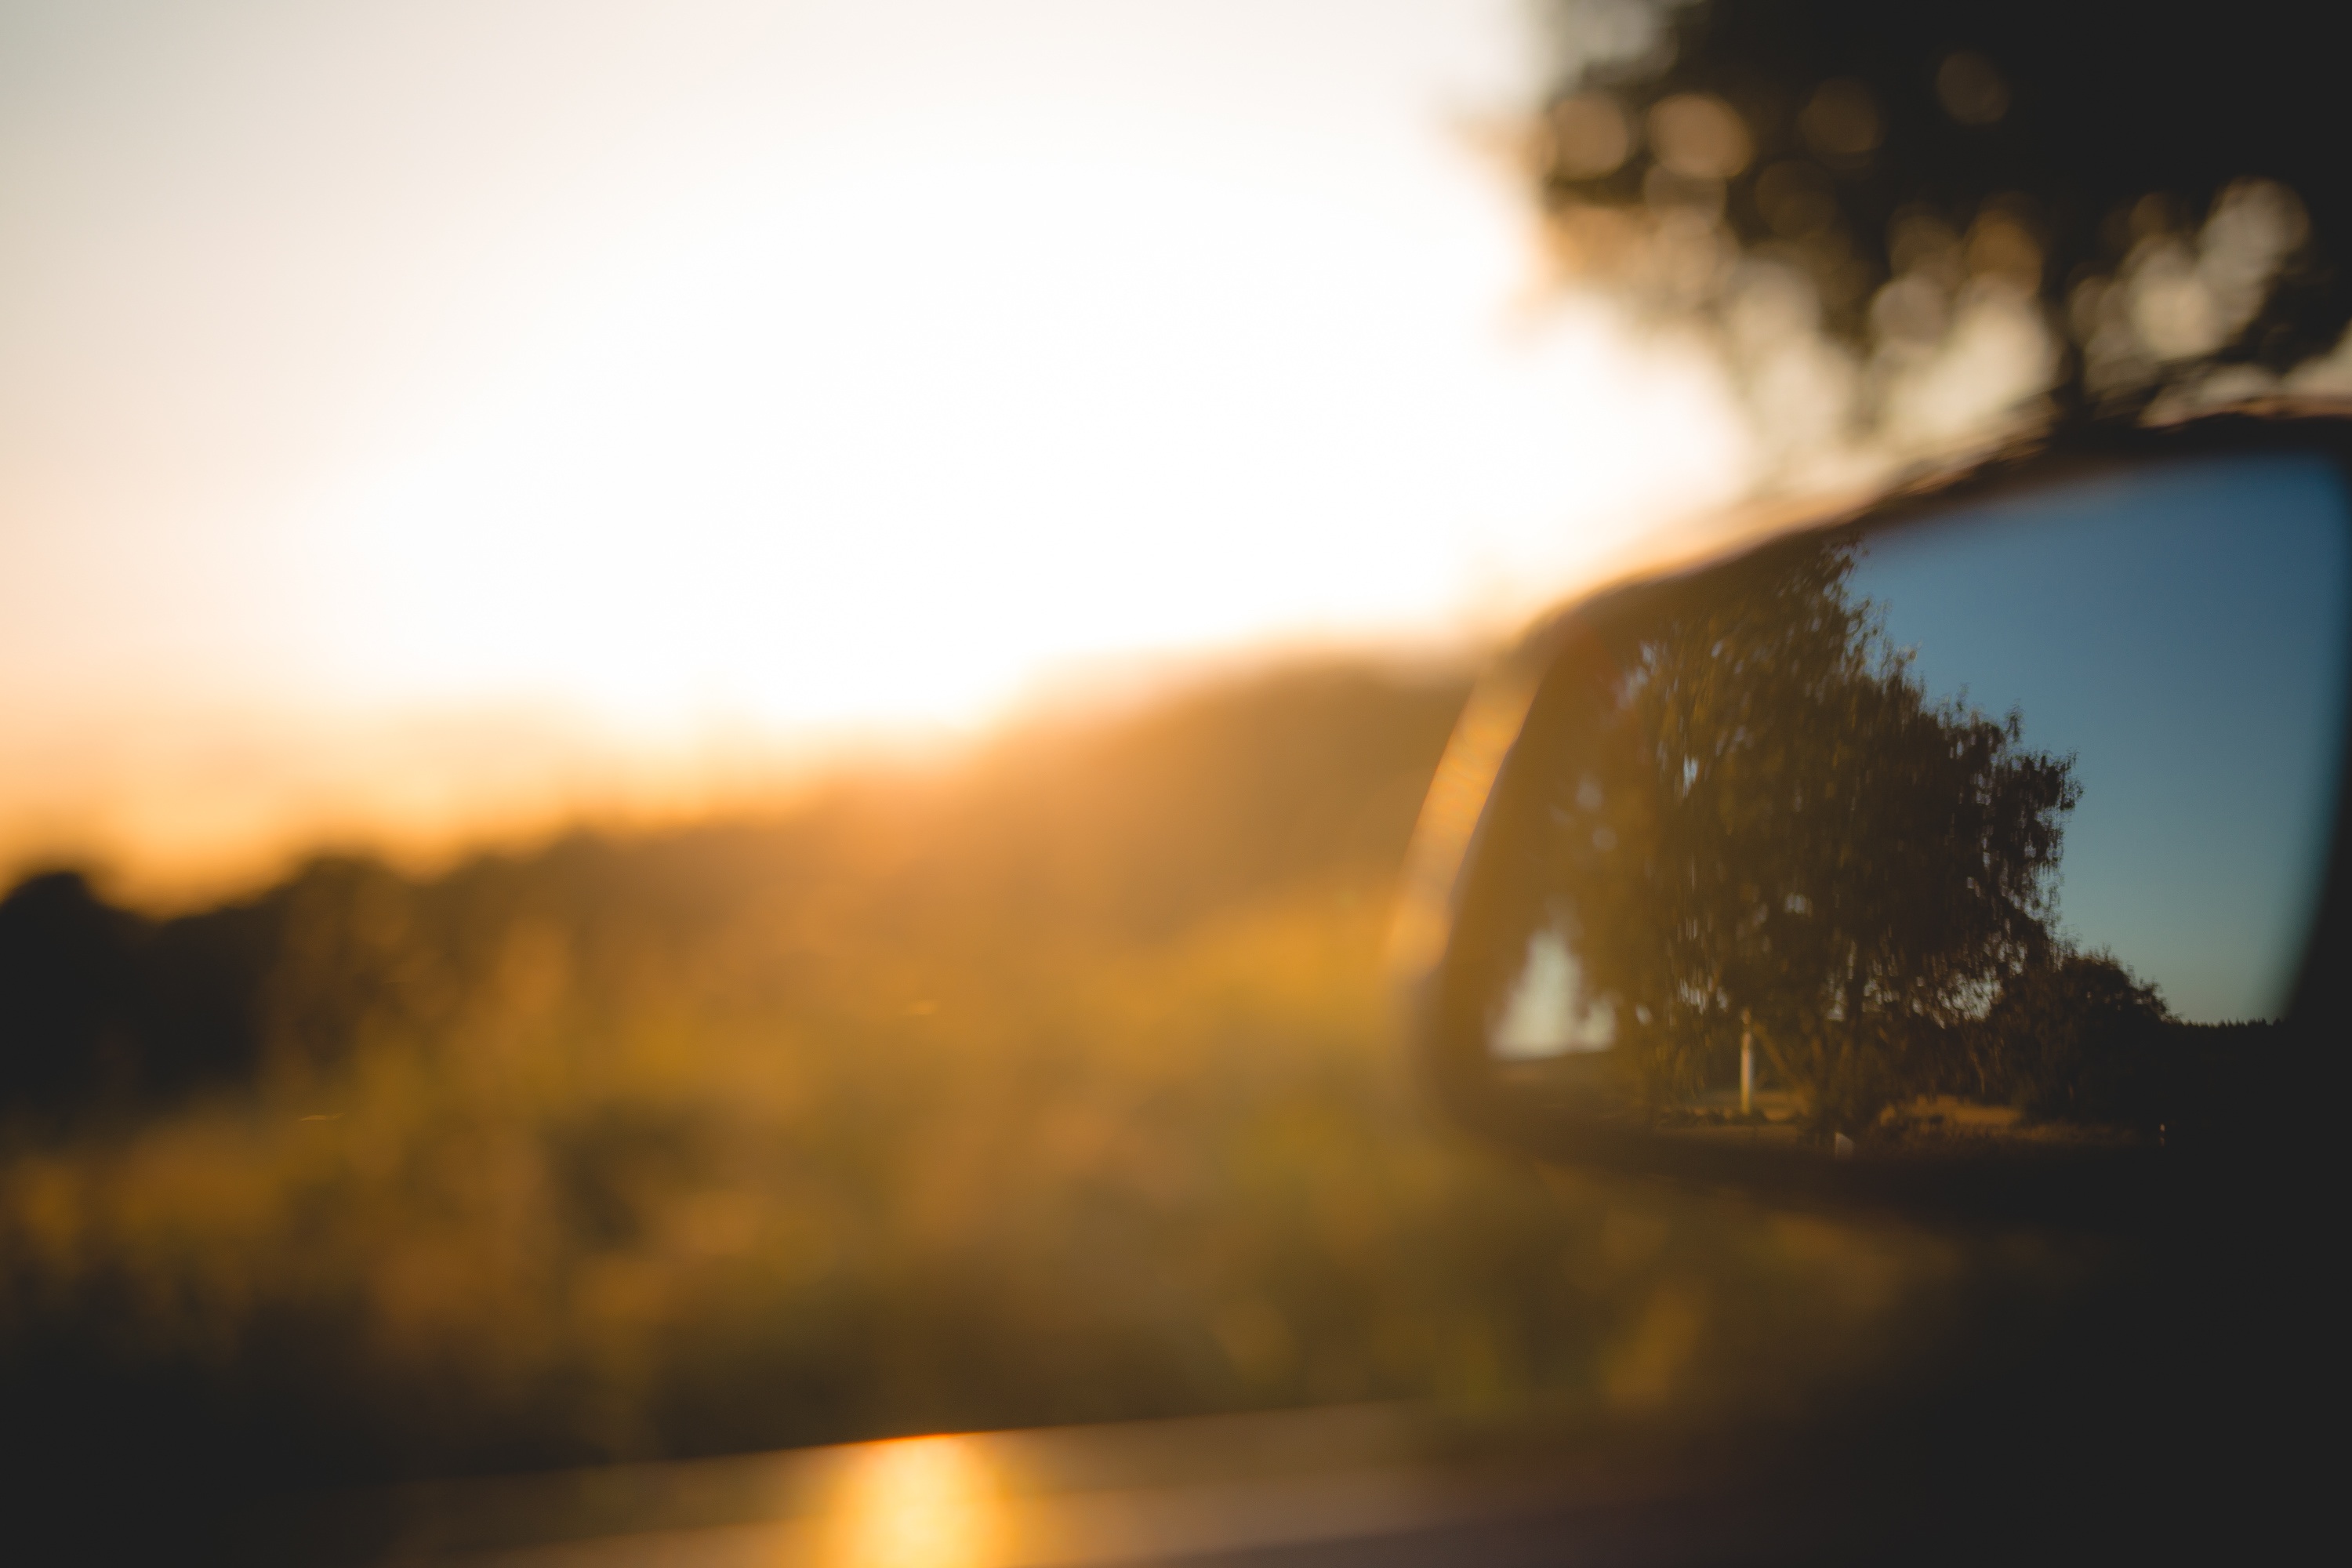
tree, nature, light, cloud, sky, sun, sunrise, sunset, mist, car, warm, sunlight, morning, dawn, atmosphere, dusk, evening, reflection, roadtrip, darkness, mirror, atmospheric phenomenon